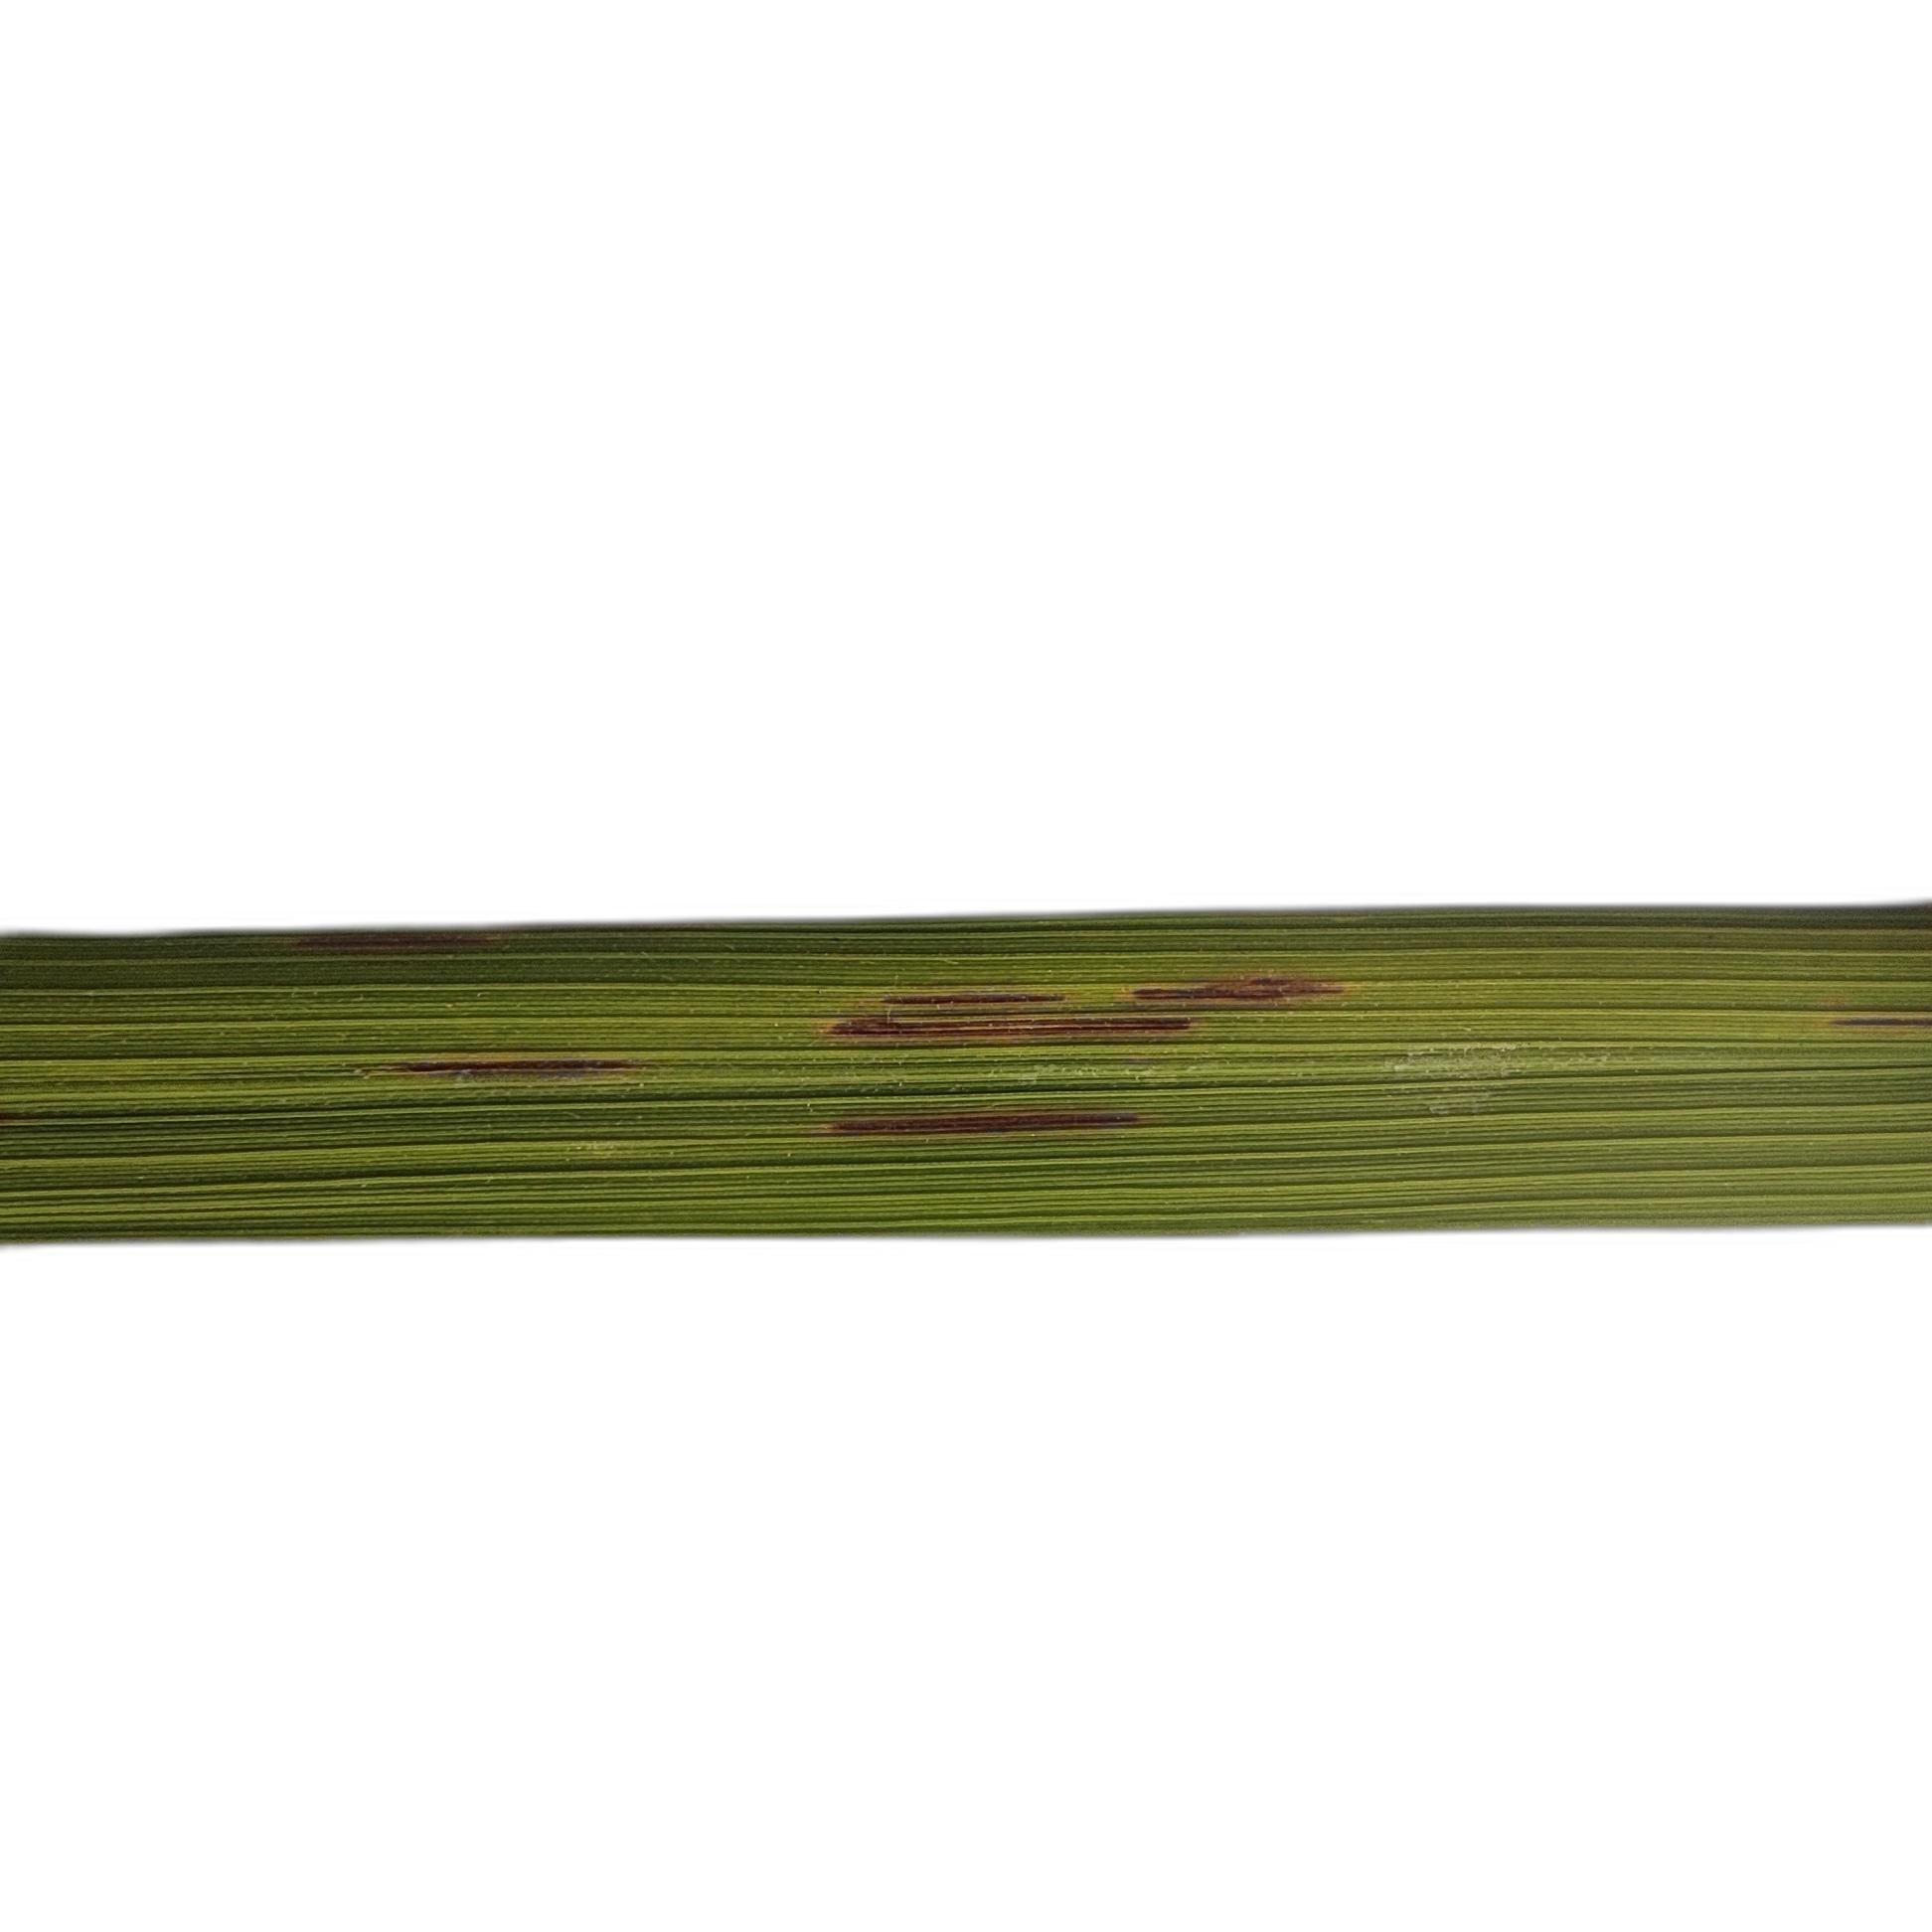
Label: Rice Blast